History of the Israeli–Palestinian conflict

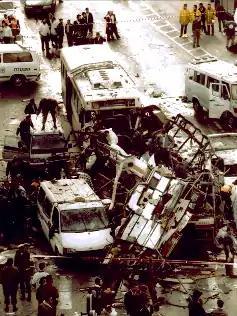
Aftermath of the Jaffa Road bus bombings. 26 people were killed in the Hamas suicide attack.

While Arab commanders ordered villagers to evacuate for military purposes in isolated areas, there is no evidence that the Arab leadership made a blanket call for evacuation and in fact most urged Palestinians to stay in their homes. Assaults by the Haganah on major Arab population centers like Jaffa and Haifa as well as expulsions carried out by groups like the Irgun and Lehi such as at Deir Yassin and Lydda led to the exodus of large portions of the Arab masses. Factors such as the earlier flight by the Palestinian elite and the psychological effects of Jewish atrocities (stories which both sides propagated) also played important roles in the Palestinian flight.